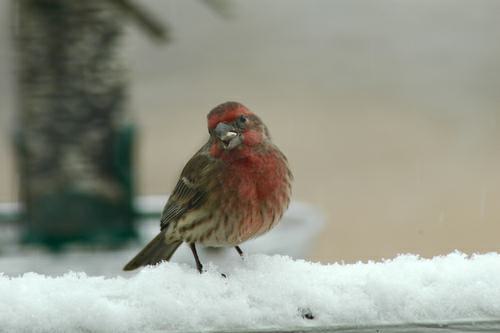
A photo of a purple finch